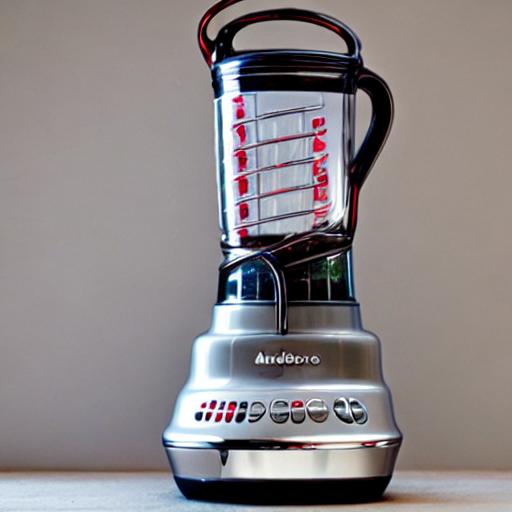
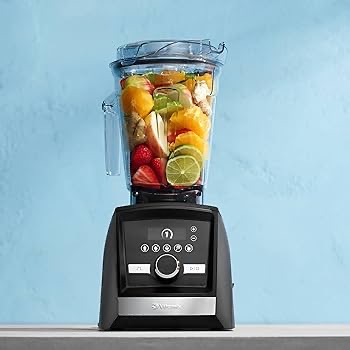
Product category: items_blender
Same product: no